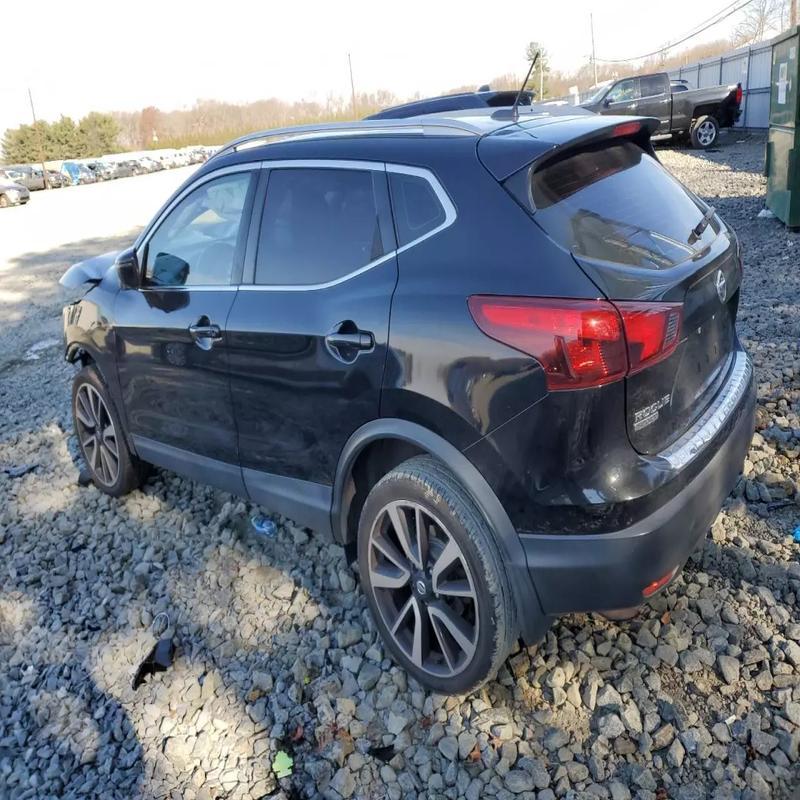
Aucun dommage détecté.
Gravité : aucun